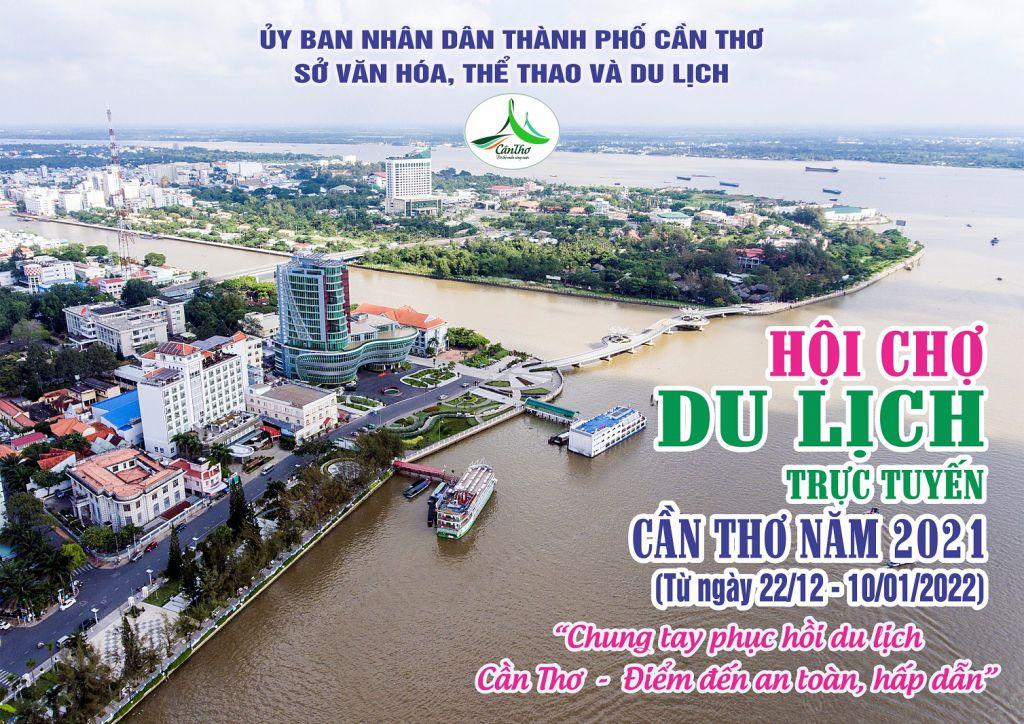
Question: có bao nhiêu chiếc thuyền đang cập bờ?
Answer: có hai chiếc thuyền đang cập bờ